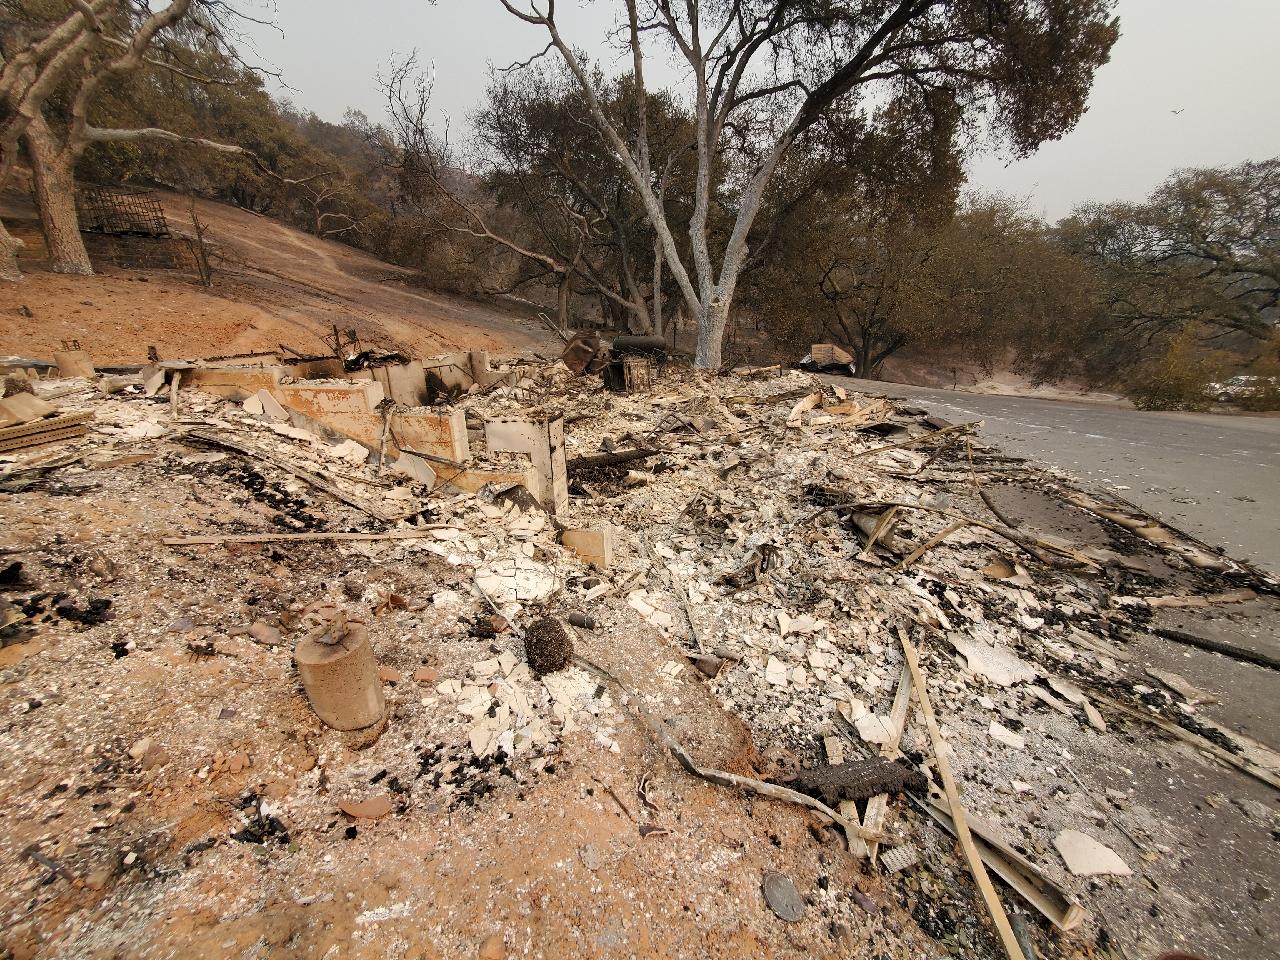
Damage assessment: destroyed